Tegna, Switzerland

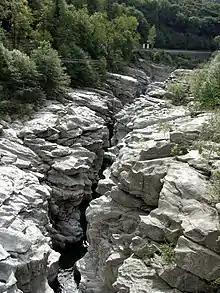
Ponte Brolla gorge on the Maggia river, near Tegna

Before the merger, Tegna had a total area of . Of this area, or 11.8% is used for agricultural purposes, while or 59.5% is forested. Of the rest of the land, or 16.3% is settled (buildings or roads), or 4.8% is either rivers or lakes and or 17.6% is unproductive land.